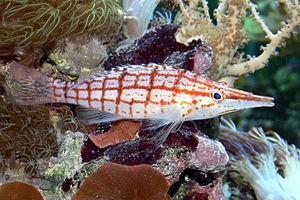
Les Cirrhitidae sont une famille de poissons marins de l'ordre des Perciformes qui est représentée par 12 genres et 33 espèces.
Oxycirrhites typus, communément appelé Bécasse à carreaux, Épervier à nez long ou Poisson-faucon à long nez, est une espèce de poissons marins de la famille des Cirrhitidae. C'est la seule espèce du genre Oxycirrhites.